Jim Covert

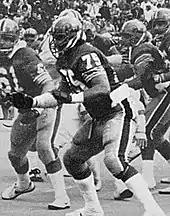
Covert, who wore #75 at Pitt, during the 1980 college season

Covert arrived as a freshman at Pitt in 1978. He began his collegiate career on the defensive line and played in every game as a freshman, especially in goal-line or short-yardage situations. A shoulder injury sidelined him for the 1979 season and he was redshirted. At the urging of offensive line coach Joe Moore, he switched to offensive tackle in the spring of 1980. It was a decision that would lead Covert to both the College Football and Pro Football Hall of Fame.